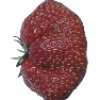
Label: strawberry_wedge